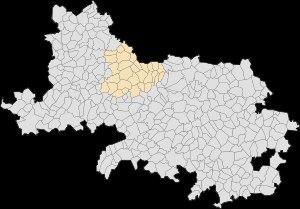
Le canton d'Aubigny-en-Artois est une division administrative française située dans le département du Pas-de-Calais et la région Nord-Pas-de-Calais.